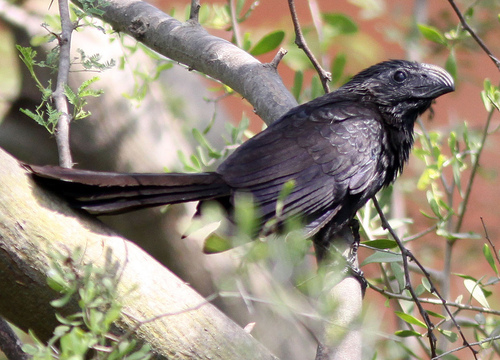
a large bird has a stumpy bill, large tufts of black feathers on its breast, and a black crown.
a small bird with a black eye, black head, and dark bill.
a solid black bird with long tail feathers and a rounded beak that looks vey unusual.
medium black white and brown bird with medium black tarsus and medium black and white beakall black bird with a small bird and all black eyes.
this particular bird has all black feathers and a black bill and black eyesthe bird is completely black with a small head and rounded beak that blends into the head.
this bird has shiny black feathers and a curved, short beak.
this bird is all black and has a very short beak.
this bird has wings that are black and has a thick bill
Species: Groove Billed Ani